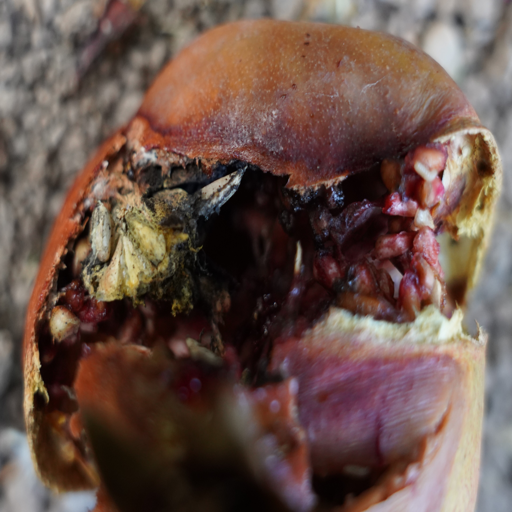
Label: Ectomyelois ceratoniae